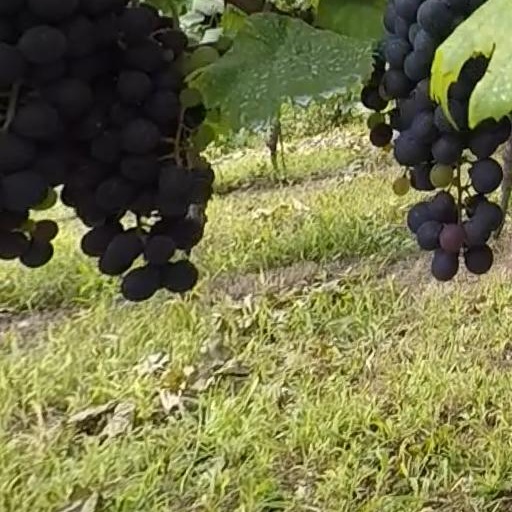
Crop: grape